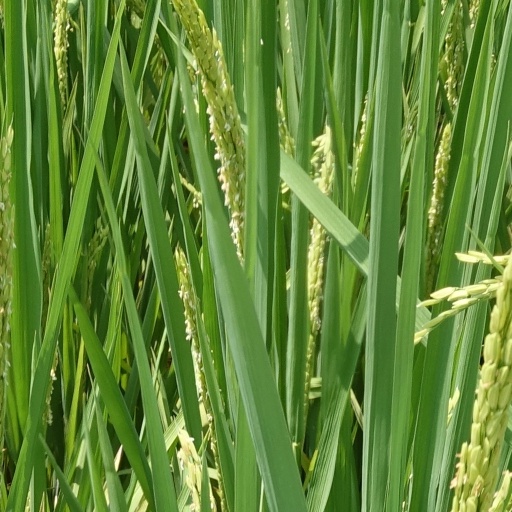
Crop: rice